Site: brandenburg
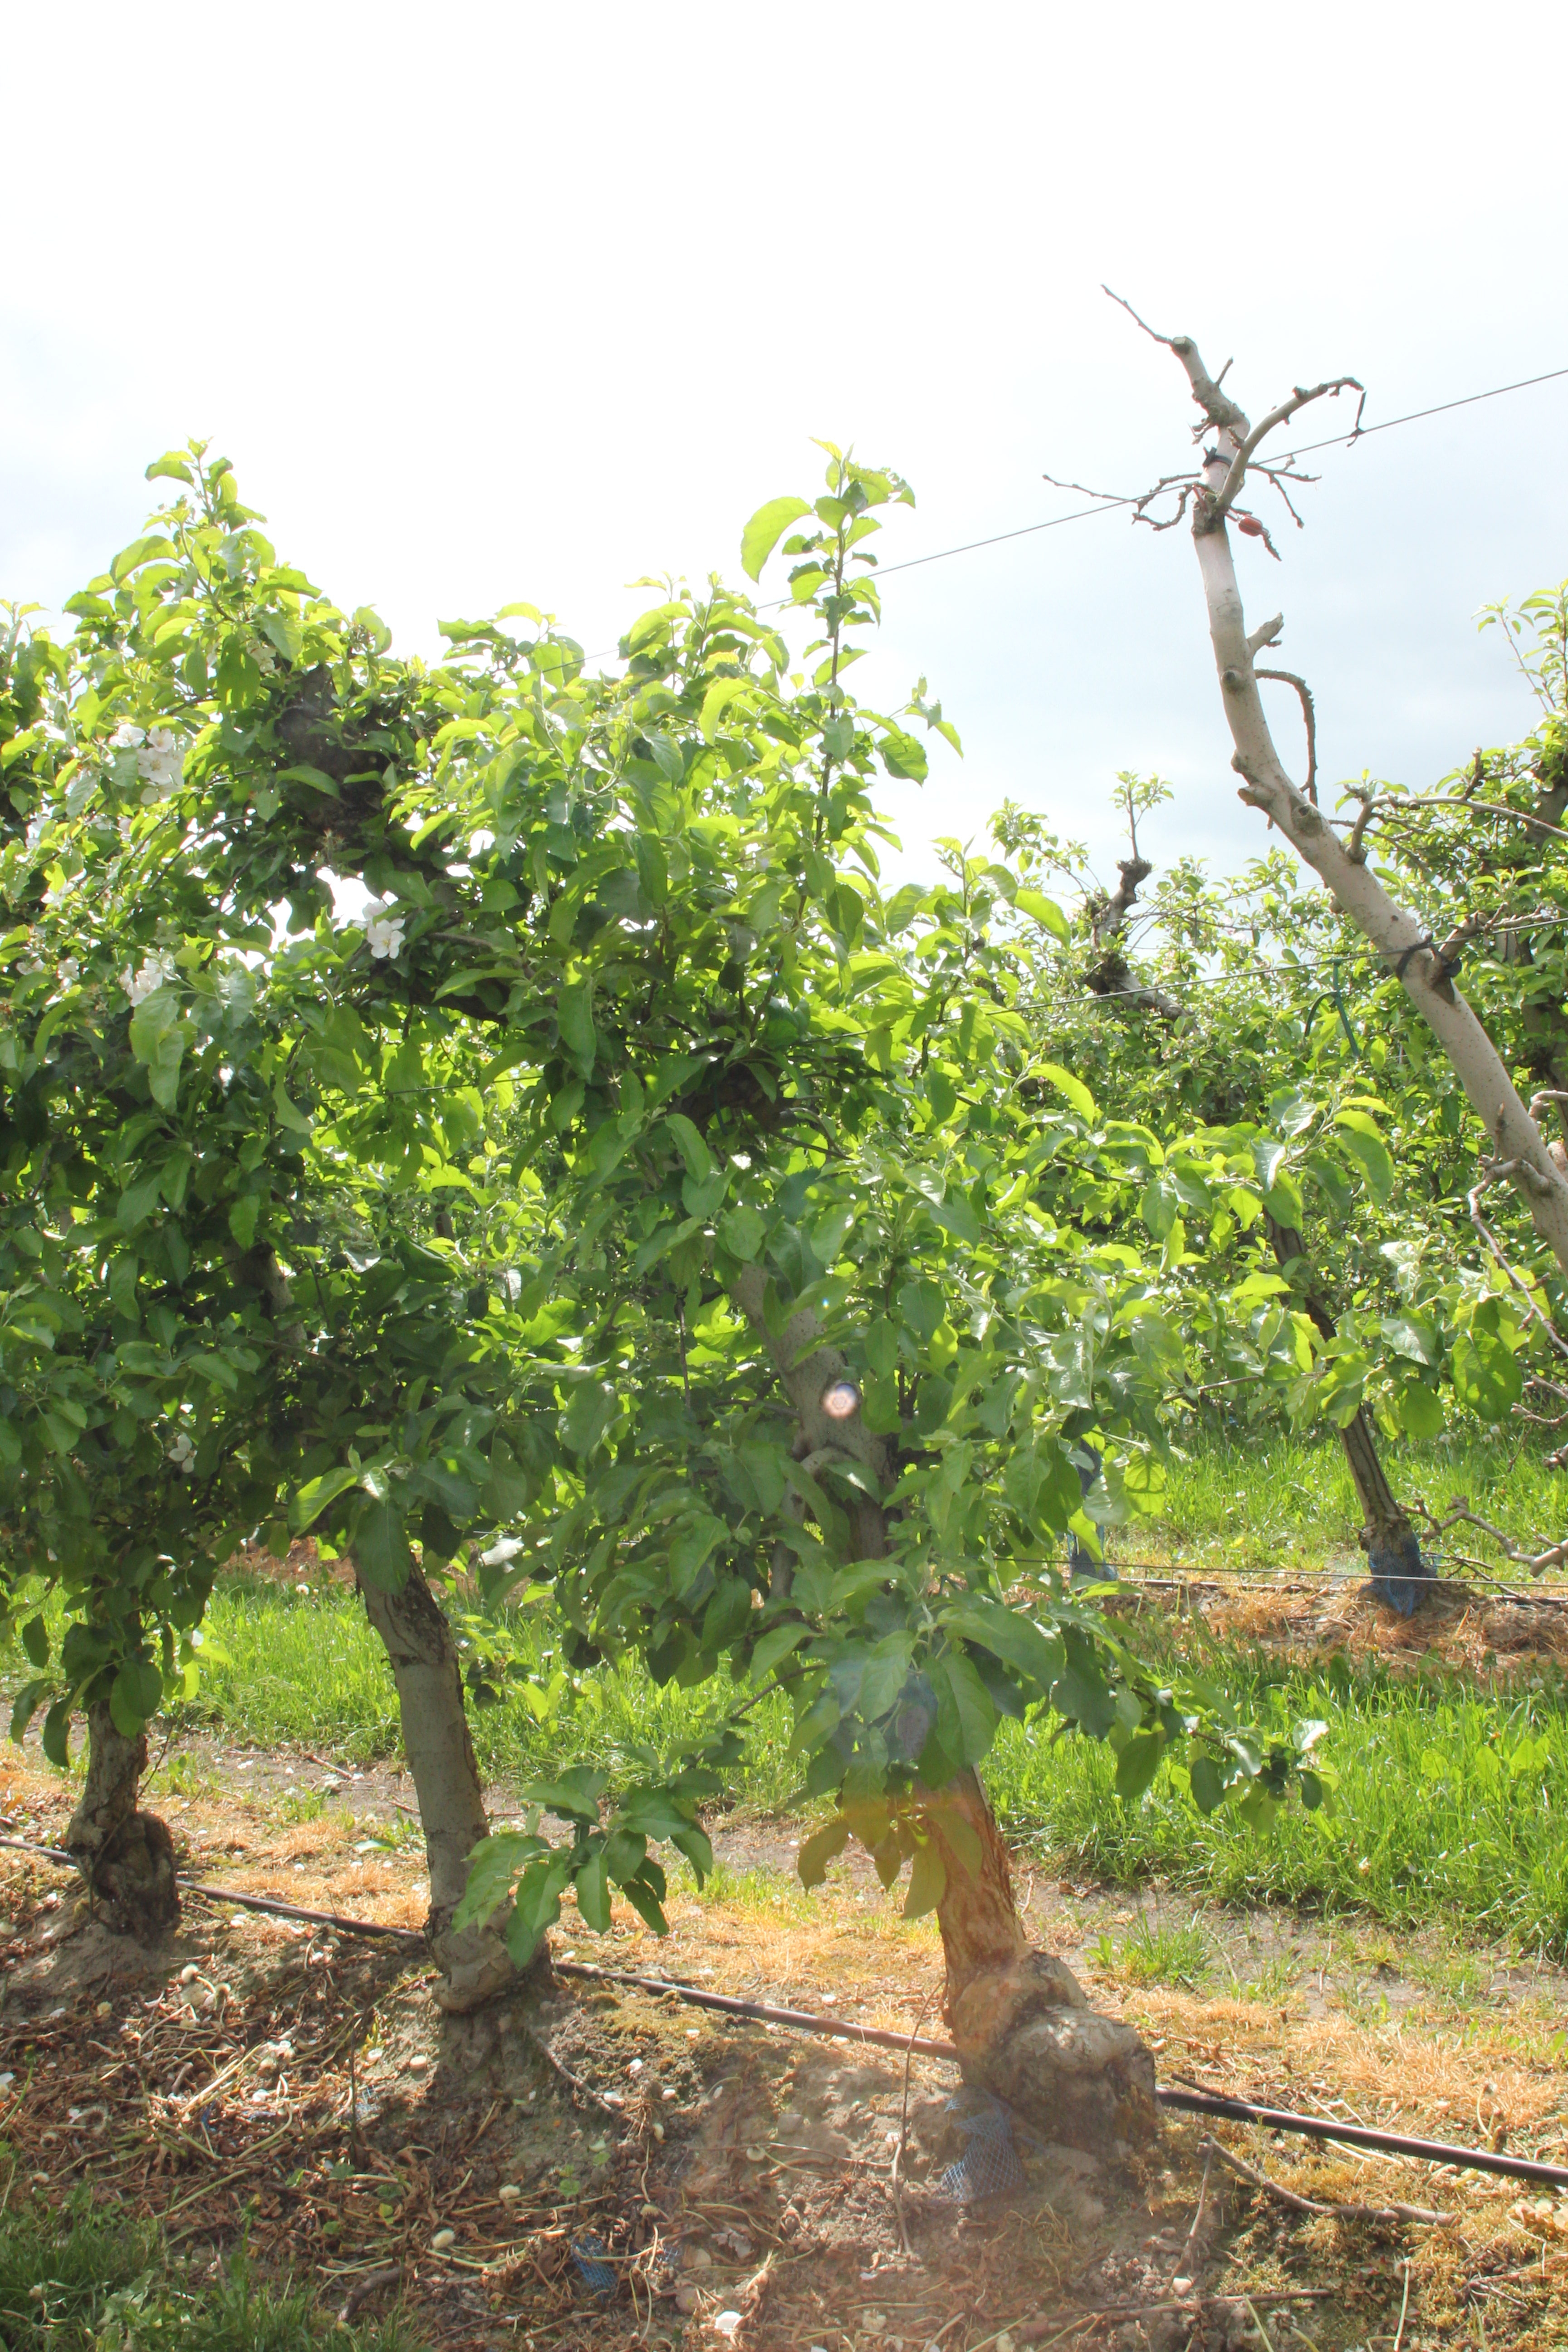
Growth stage (BBCH 67): Flowering